Jacob Golladay

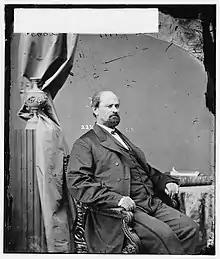
Jacob Shall Golladay

Jacob Shall Golladay (January 19, 1819 – May 20, 1887) was a 19th-century politician from Kentucky. He served in the Kentucky House of Representatives and Senate, followed by two terms as a United States representative for the 3rd congressional district (1867 to 1870). His brother Edward Isaac Golladay also became an attorney and served as a US Congressman from Tennessee.